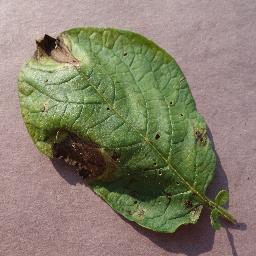
Label: Potato___Late_blight